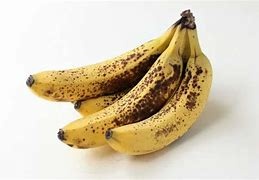
Label: banana